Montreal Clock Tower

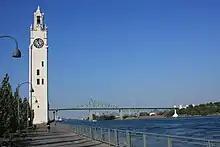
The tower and Jacques Cartier Bridge

The Montreal Clock Tower, also known as the Sailor's Memorial Clock, is located in the borough of Ville-Marie and is situated in the Old Port of Montreal. The construction of the tower began in 1919, and was finished in 1922.